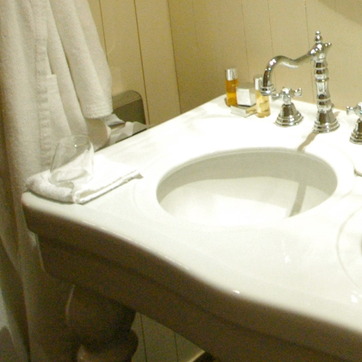
Material: ceramic